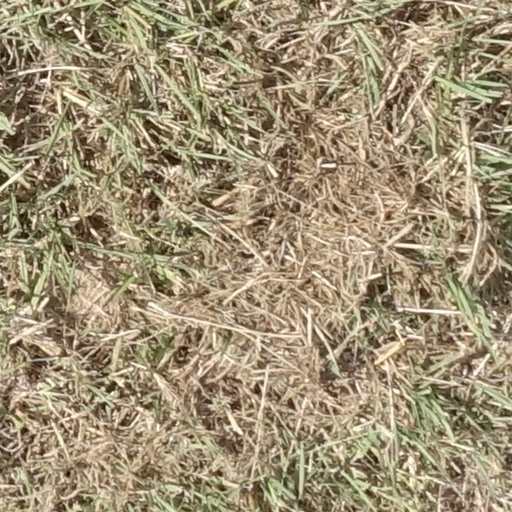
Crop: sorghum